Siddhivinayak Temple, Siddhatek

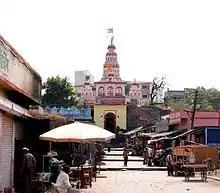
The temple and the paveway leading to it

The Siddhivinayak Temple of Siddhatek is a Hindu temple dedicated to Ganesha, the elephant-headed god of wisdom. The temple is one of the Ashtavinayaka, the eight revered shrines of Ganesha in the Indian state of Maharashtra and the only Ashtavinayaka shrine in Ahmednagar district.